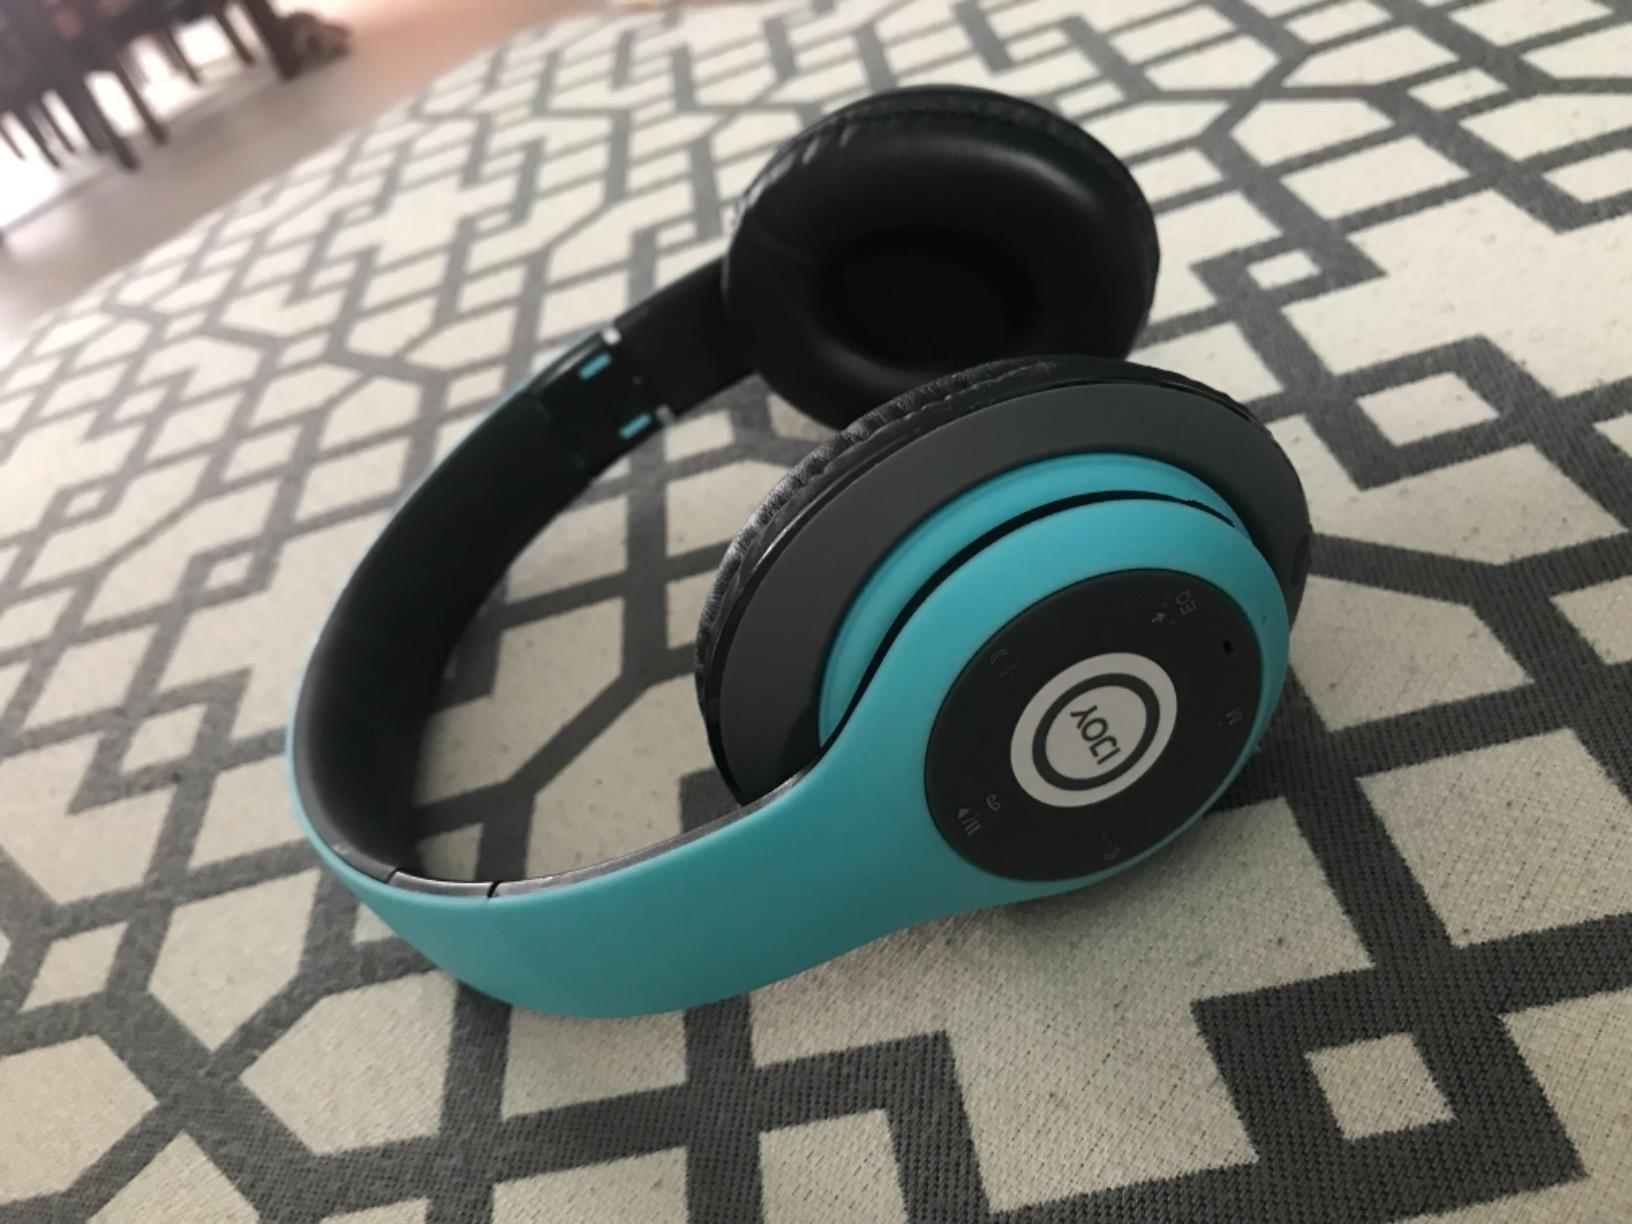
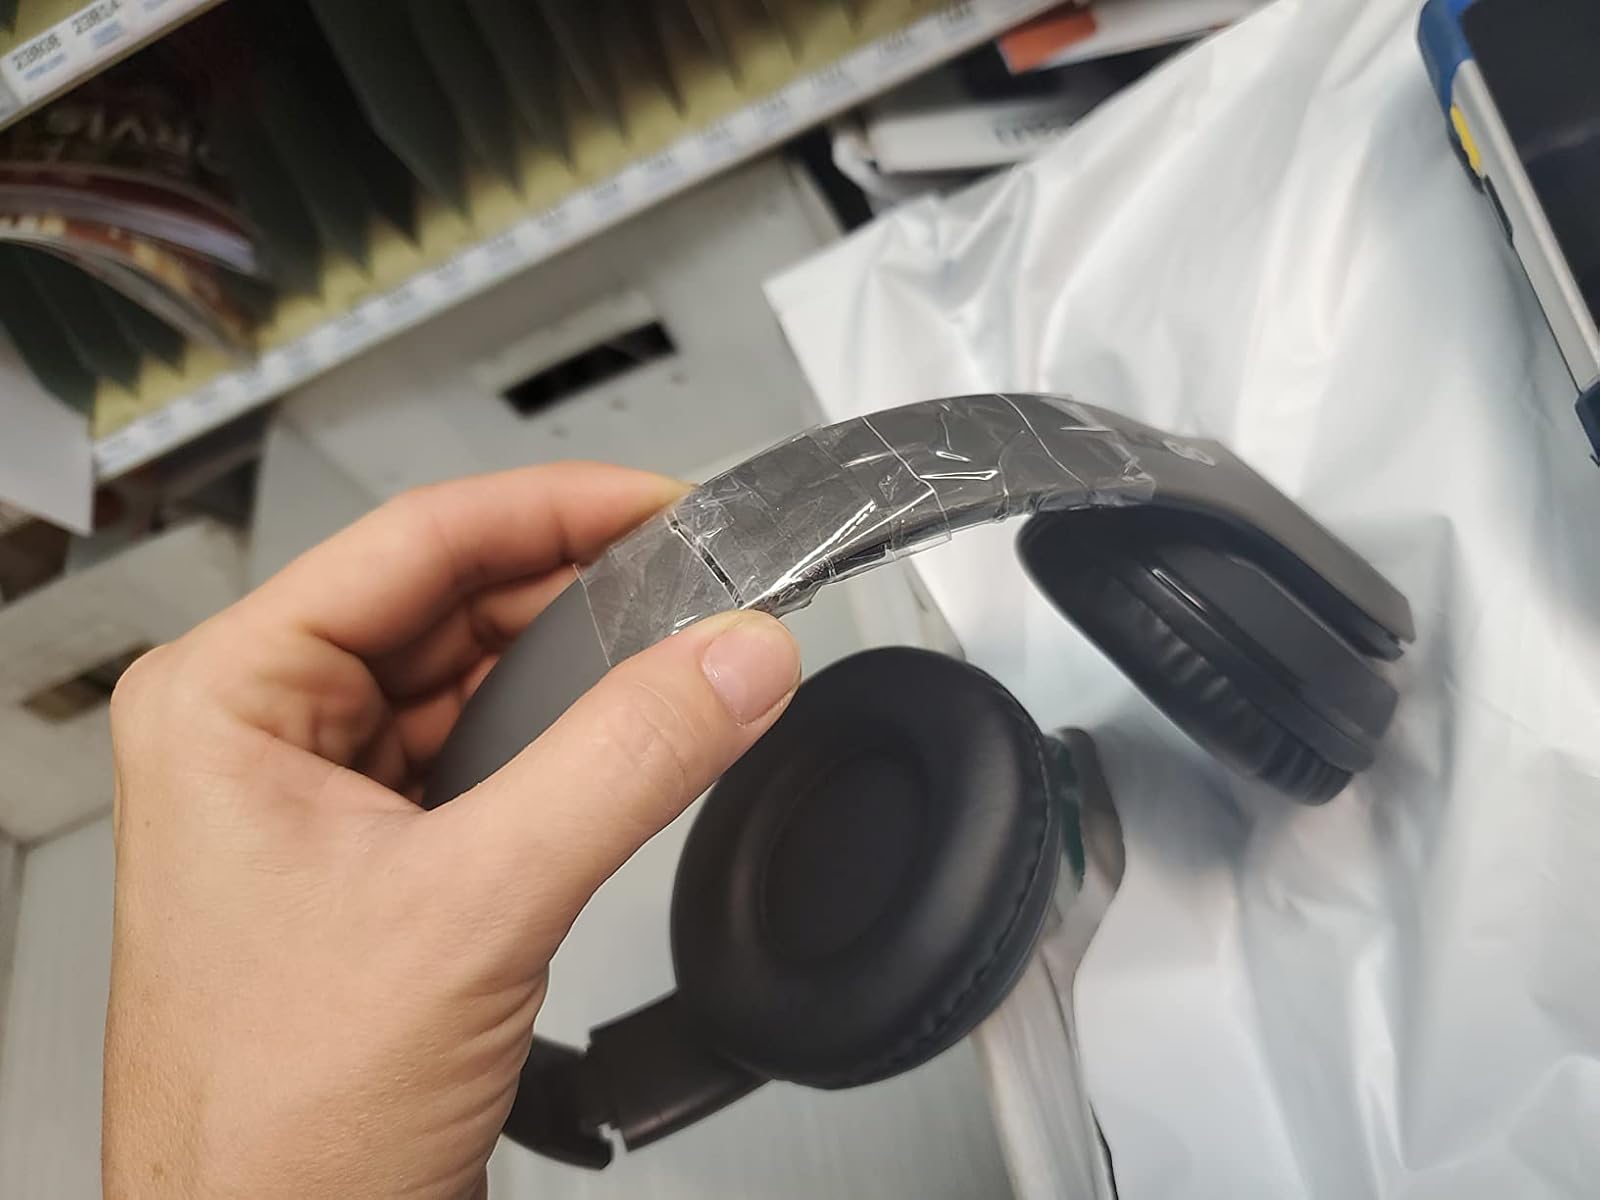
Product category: headphones
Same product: no